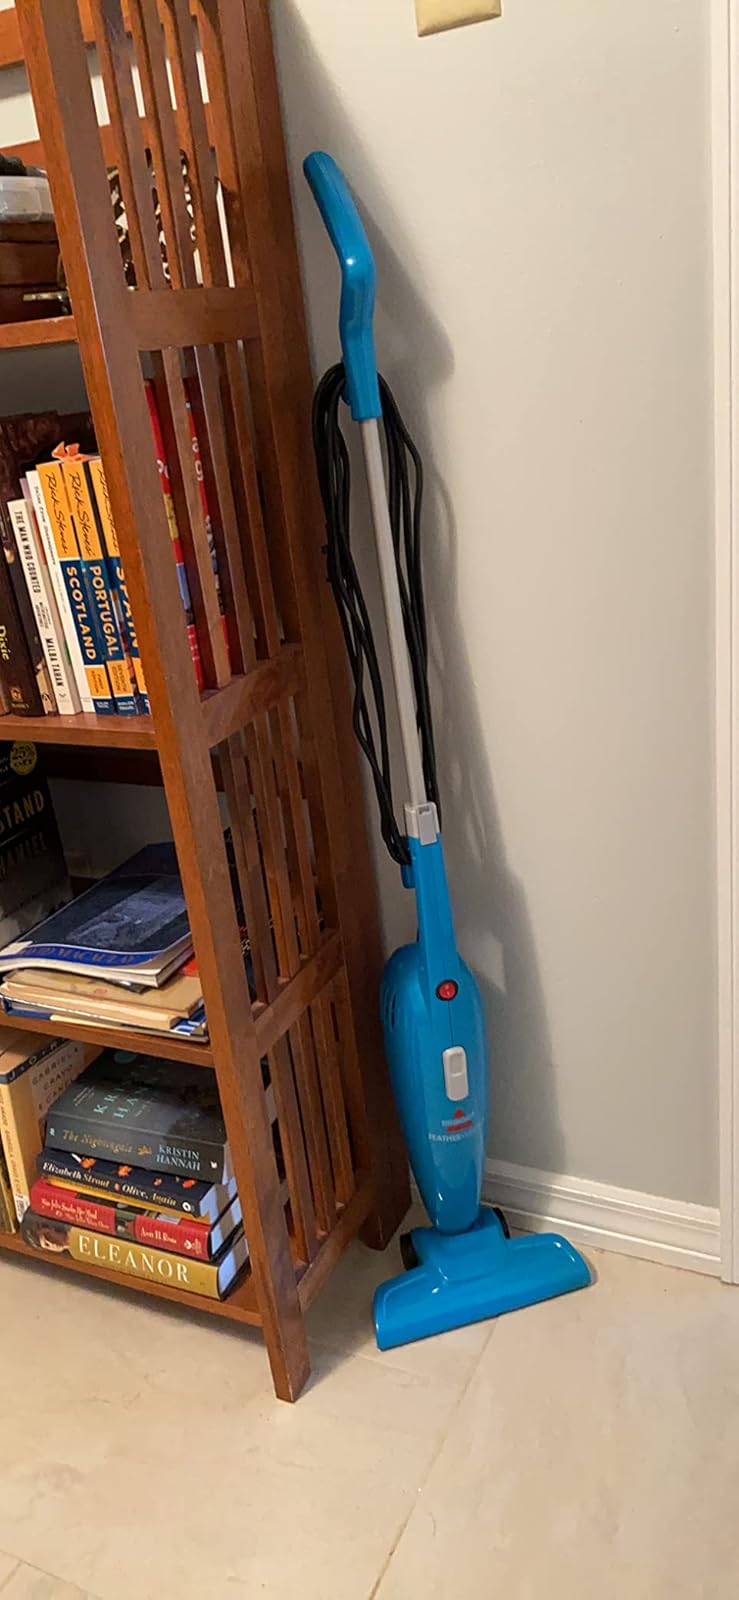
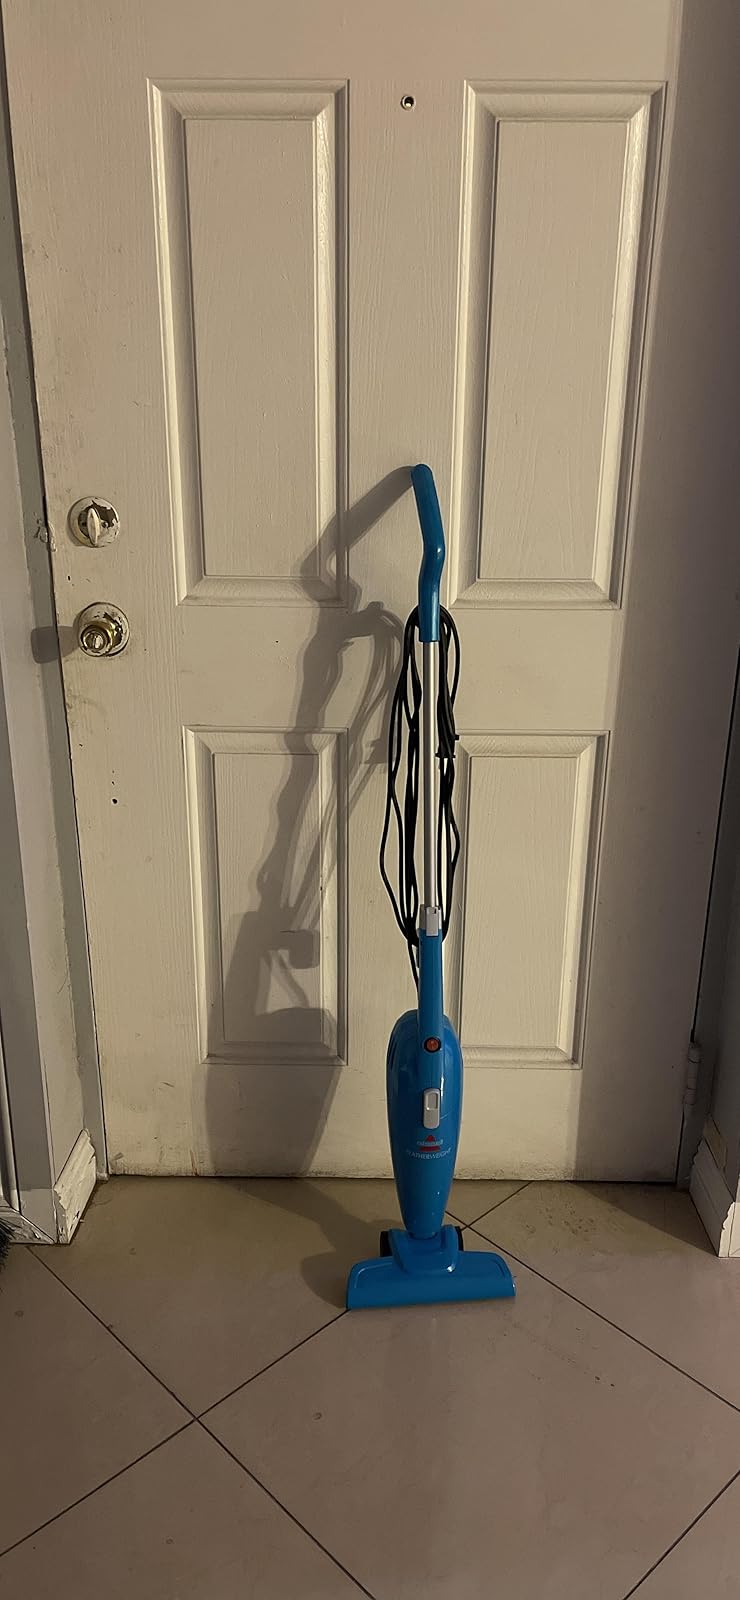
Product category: items_vacuum
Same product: yes